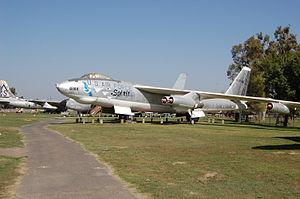
Le Boeing B-47 Stratojet est un bombardier moyen à réaction et à long rayon d'action mis en service en 1951 dans l'United States Air Force. Conçu par la société Boeing Company et produit par l'avionneur ainsi que par des sous-traitants, il est construit à plus de 2 000 exemplaires. Propulsé par six turboréacteurs, il a une vitesse de croisière de plus de 900 km/h et peut voler à plus de 12 000 mètres d'altitude. Les versions les plus abouties du B-47 peuvent emporter plus de 11 tonnes de bombes et disposent d'un rayon d'action de 3 800 km, qui peut être augmenté avec l'usage du ravitaillement en vol.